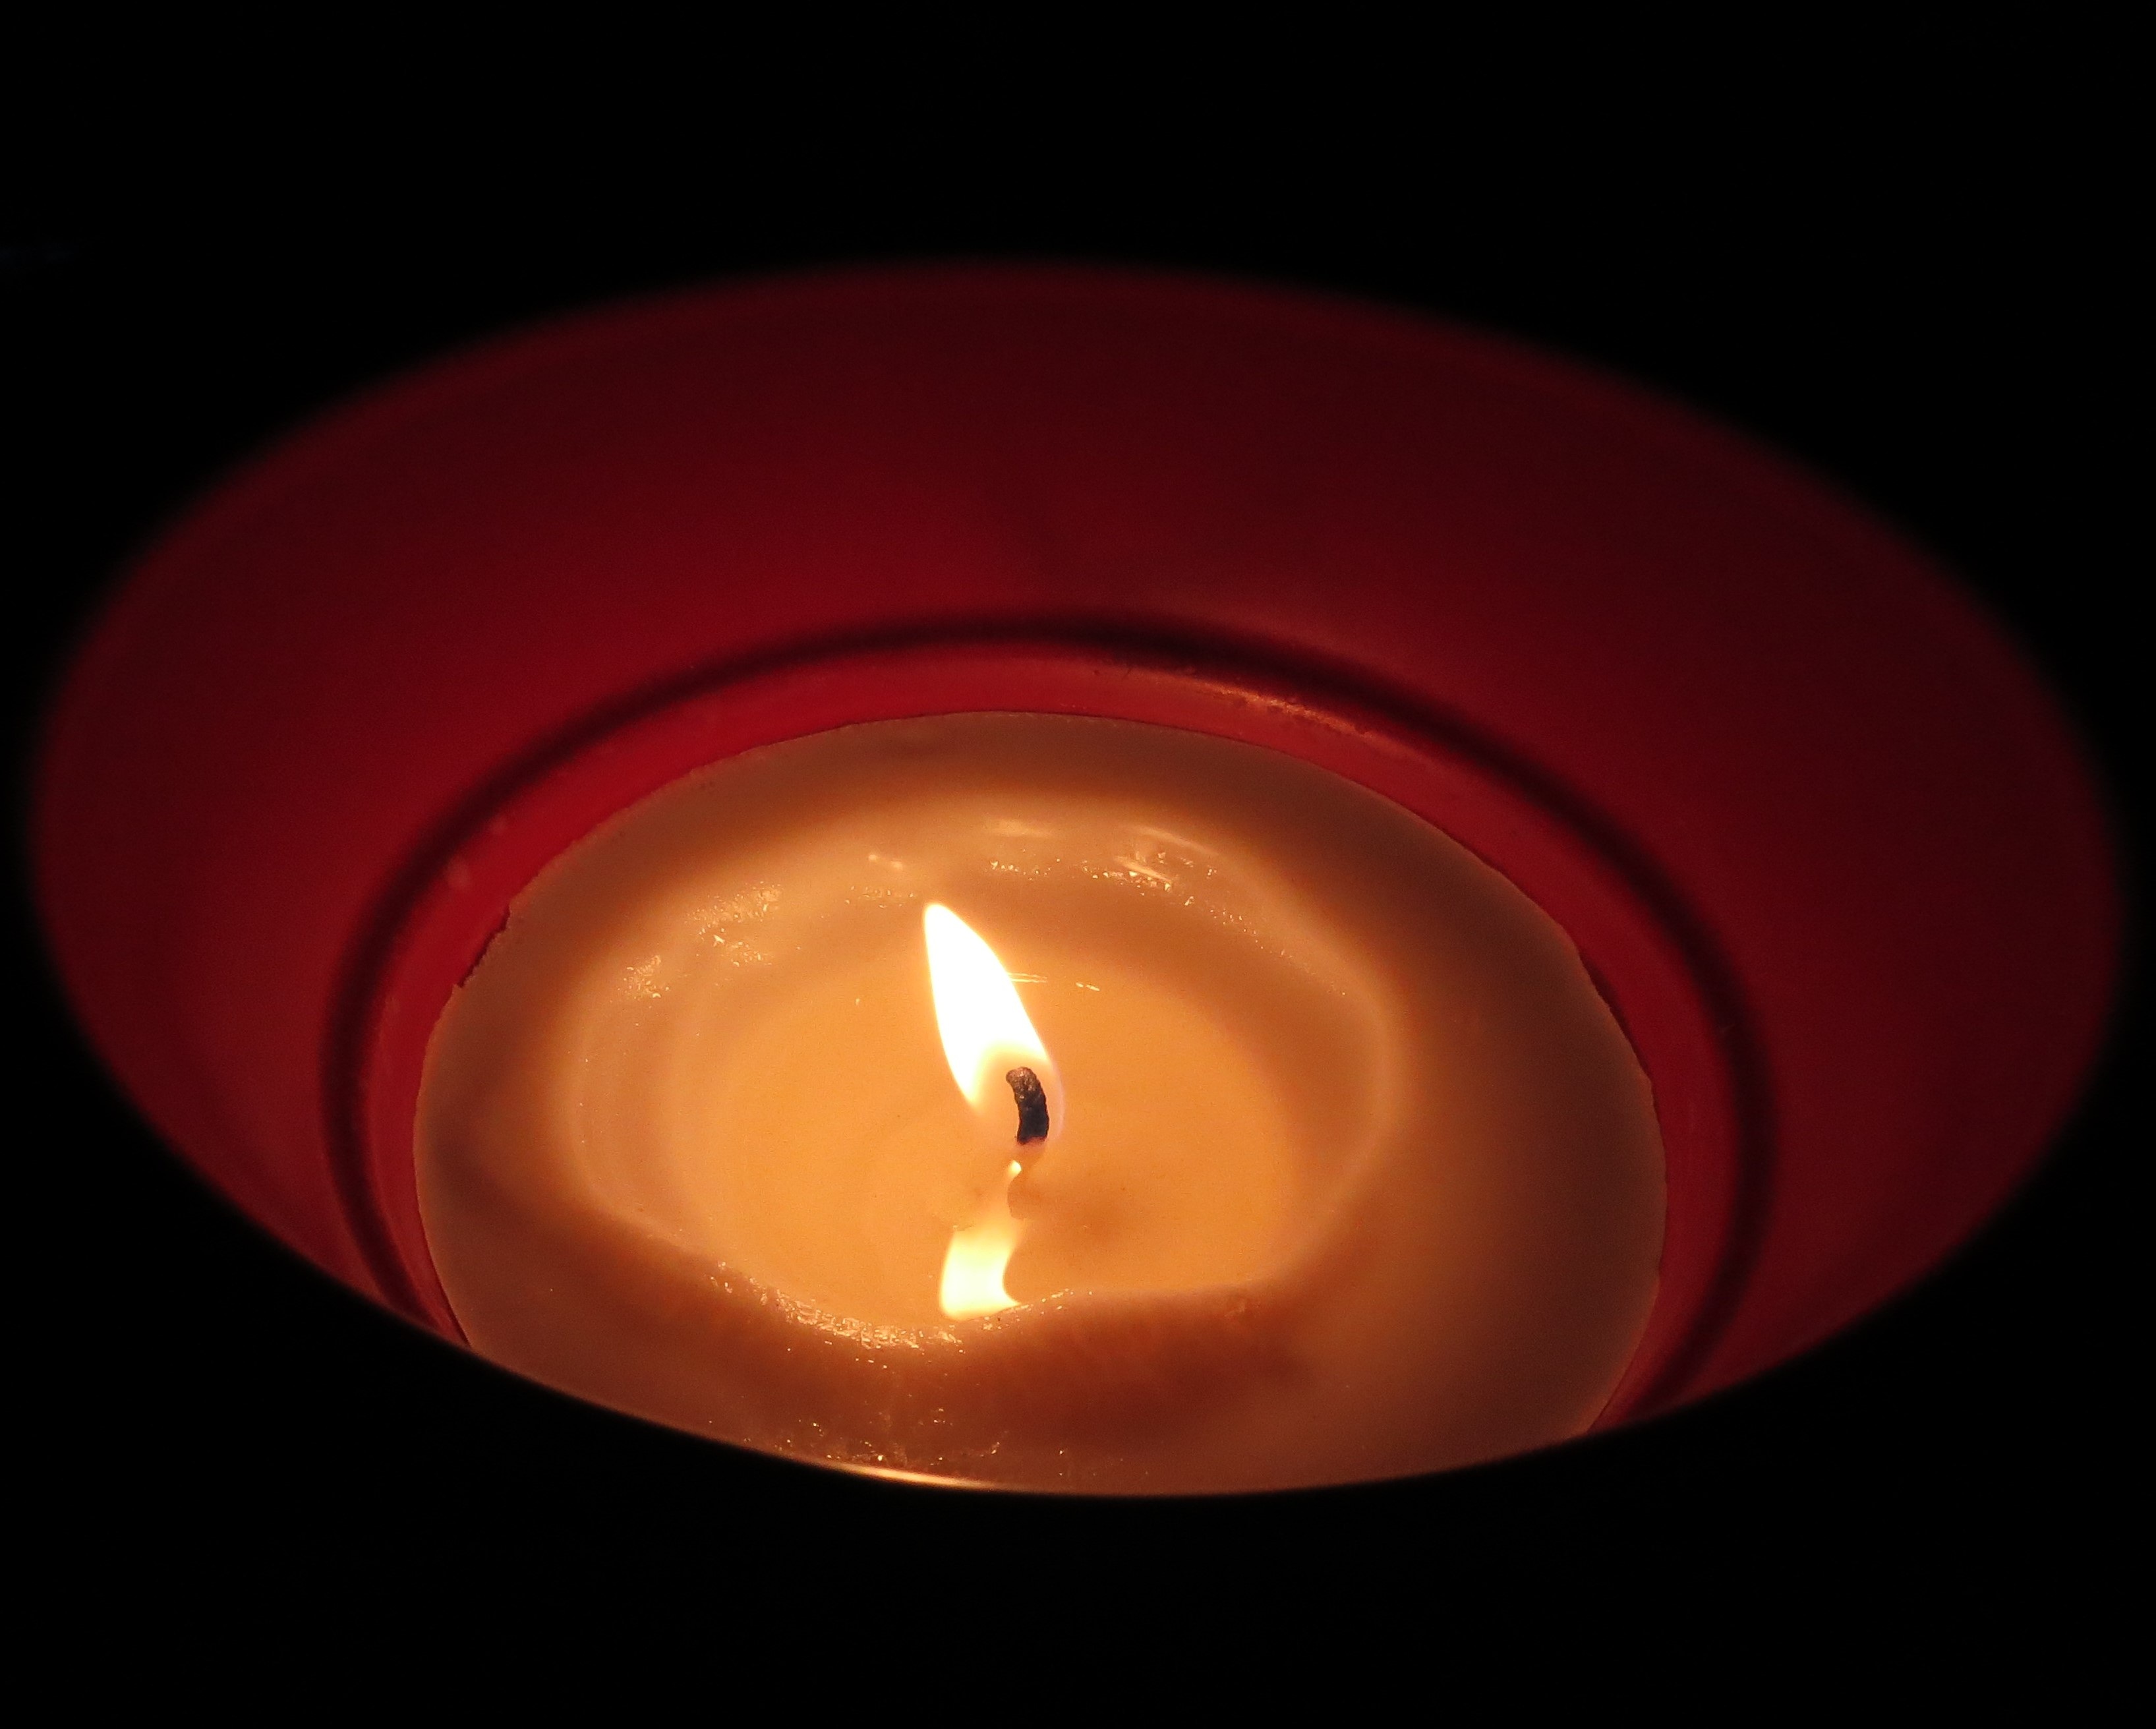
light, night, petal, red, flame, romance, candle, lighting, circle, burn, shape, candlelight